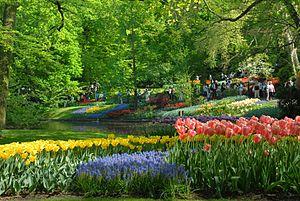
Le tourisme de jardins est un style de tourisme impliquant des visites ou des voyages dans un lieu significatif de l'histoire du jardinage et/ou de l'histoire et de la géographie du territoire concerné, pouvant être un jardin botanique ou un jardin public. Ce type de touristes a souvent l'habitude de voyager individuellement dans les pays avec lesquels il est familier, mais préfère souvent joindre des circuits de jardins organisés dans des pays dont il ne comprend pas la langue.